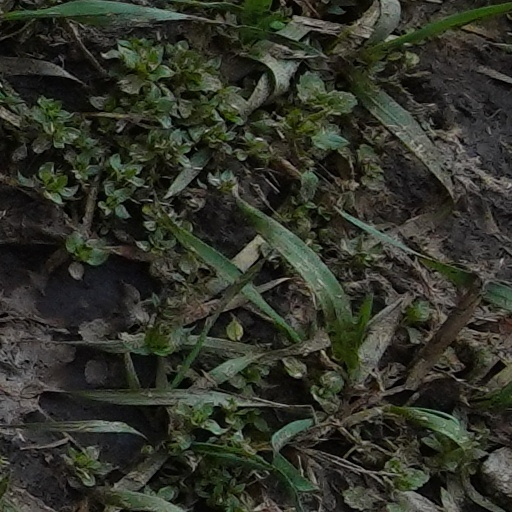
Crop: wheat